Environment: real
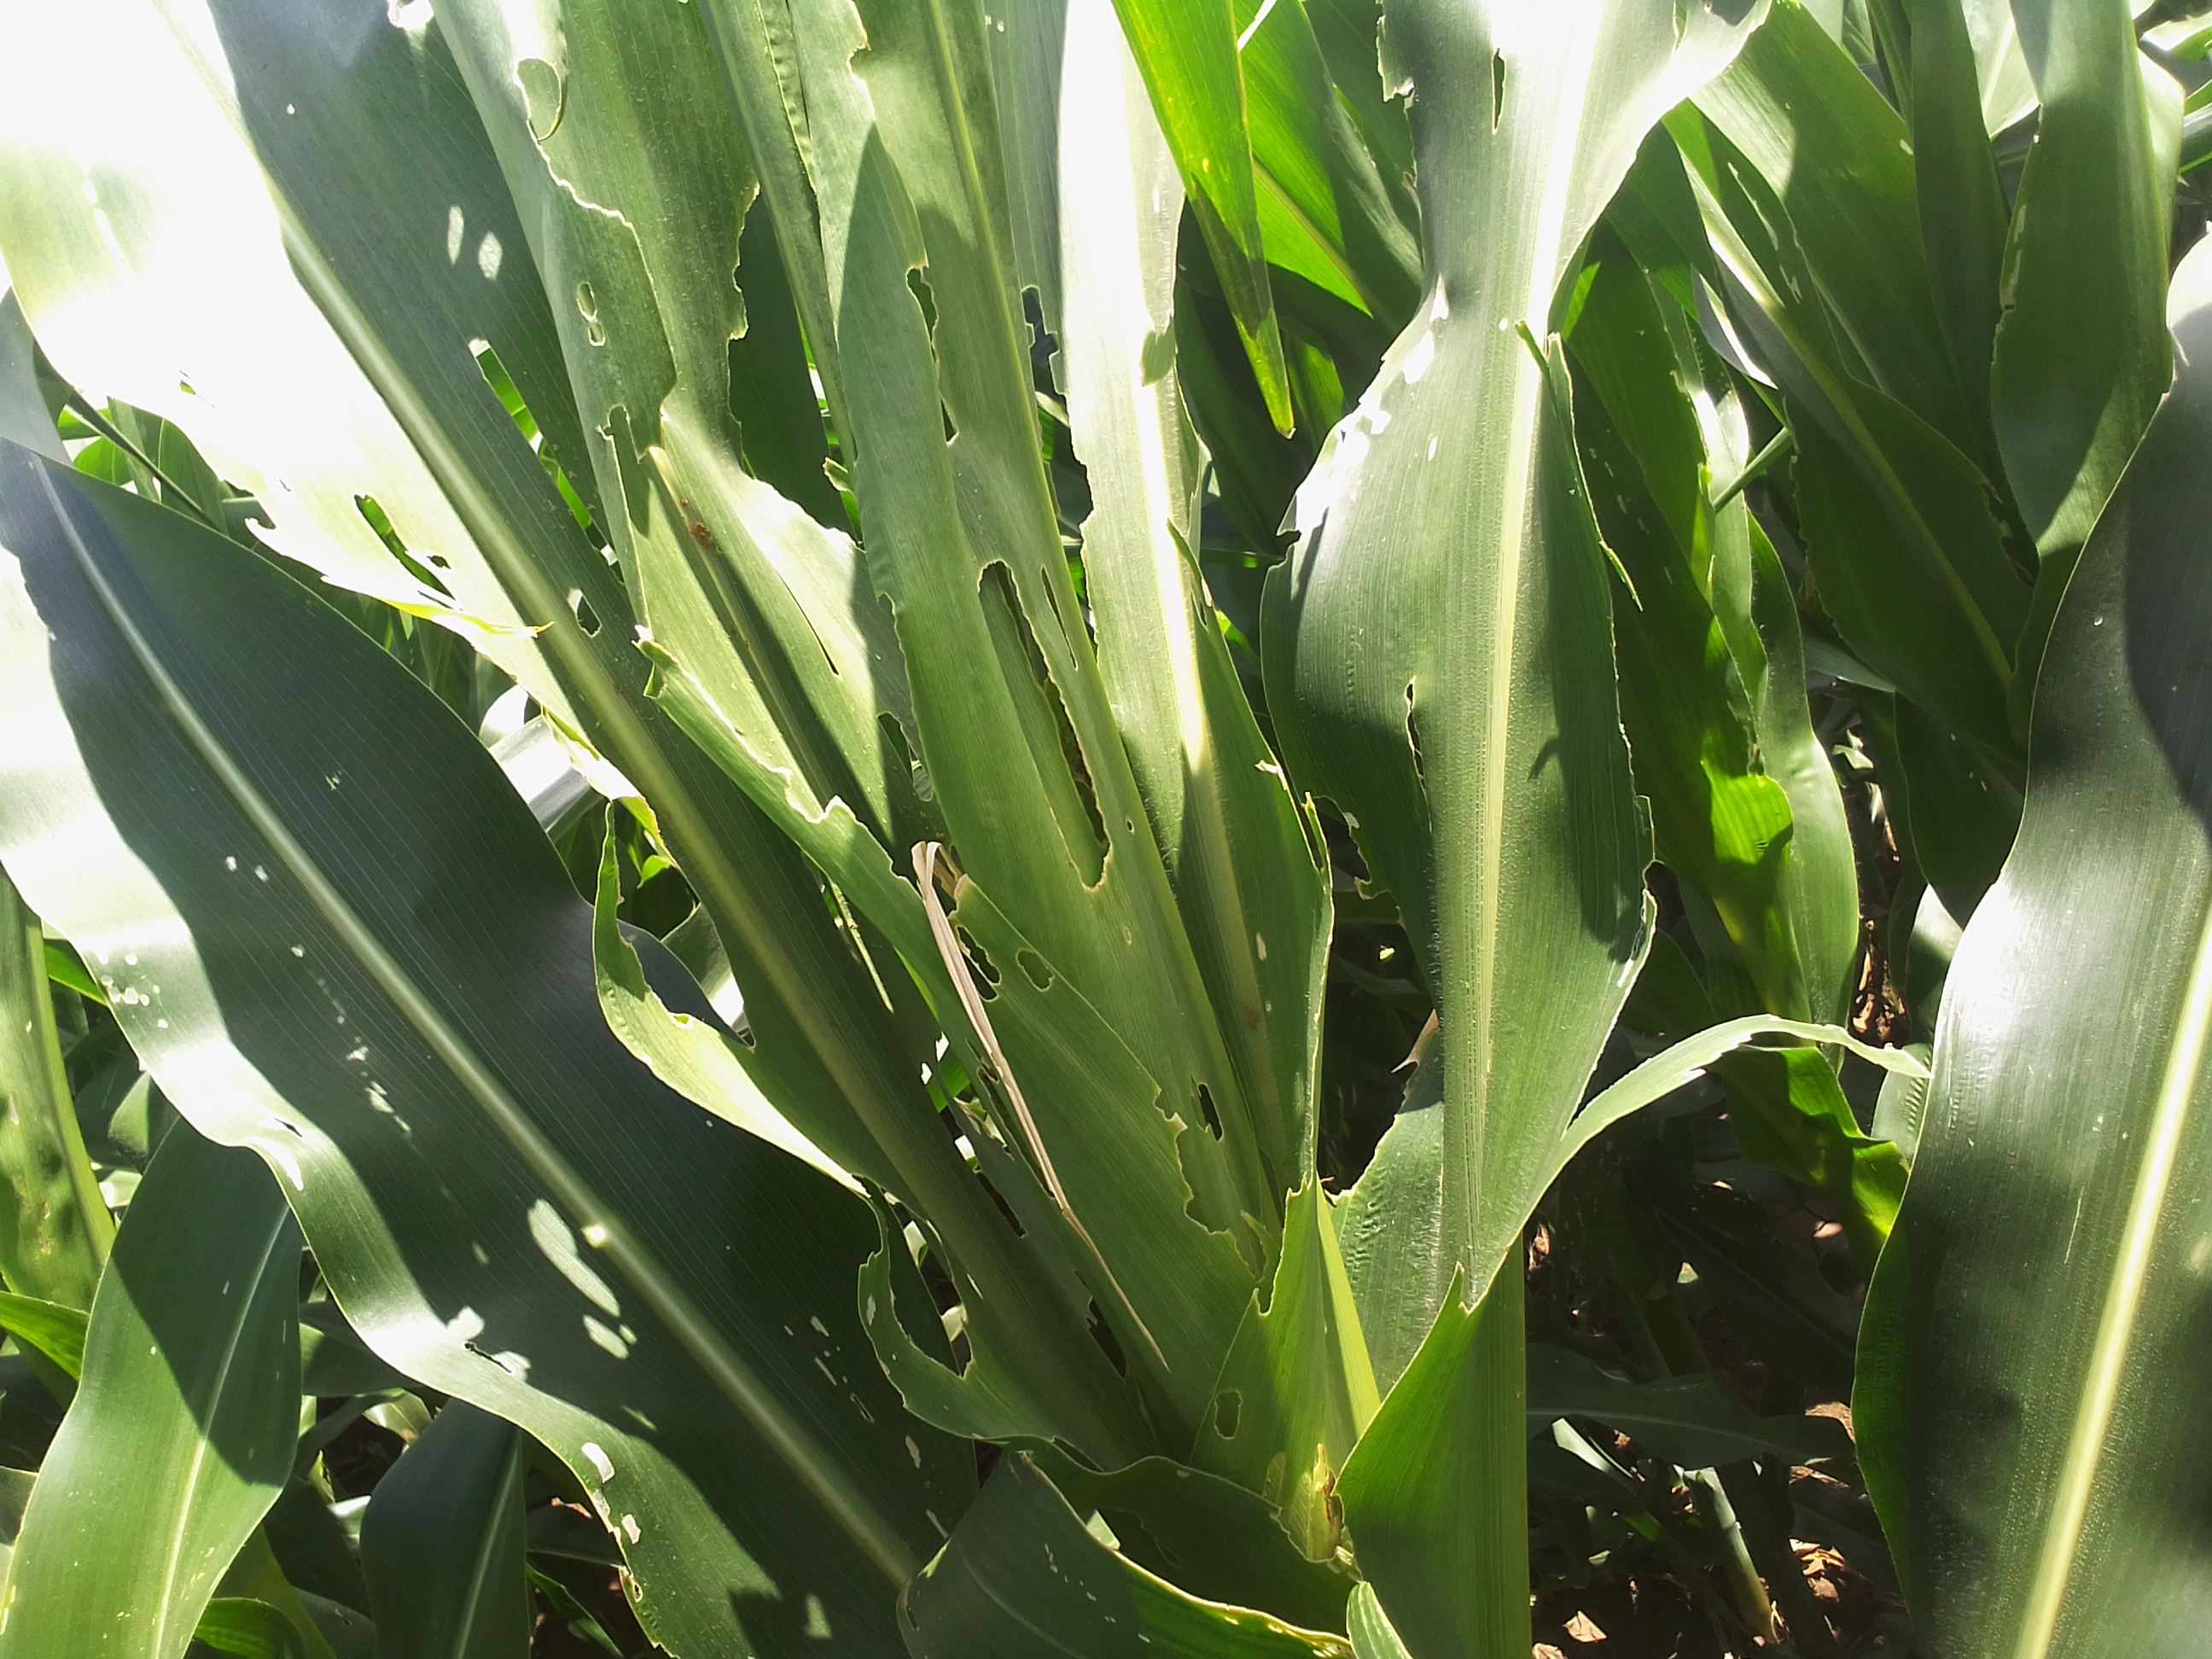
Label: fall_armyworm